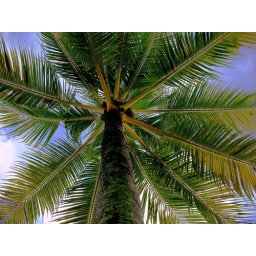
took this while resting under this golden coconut tree